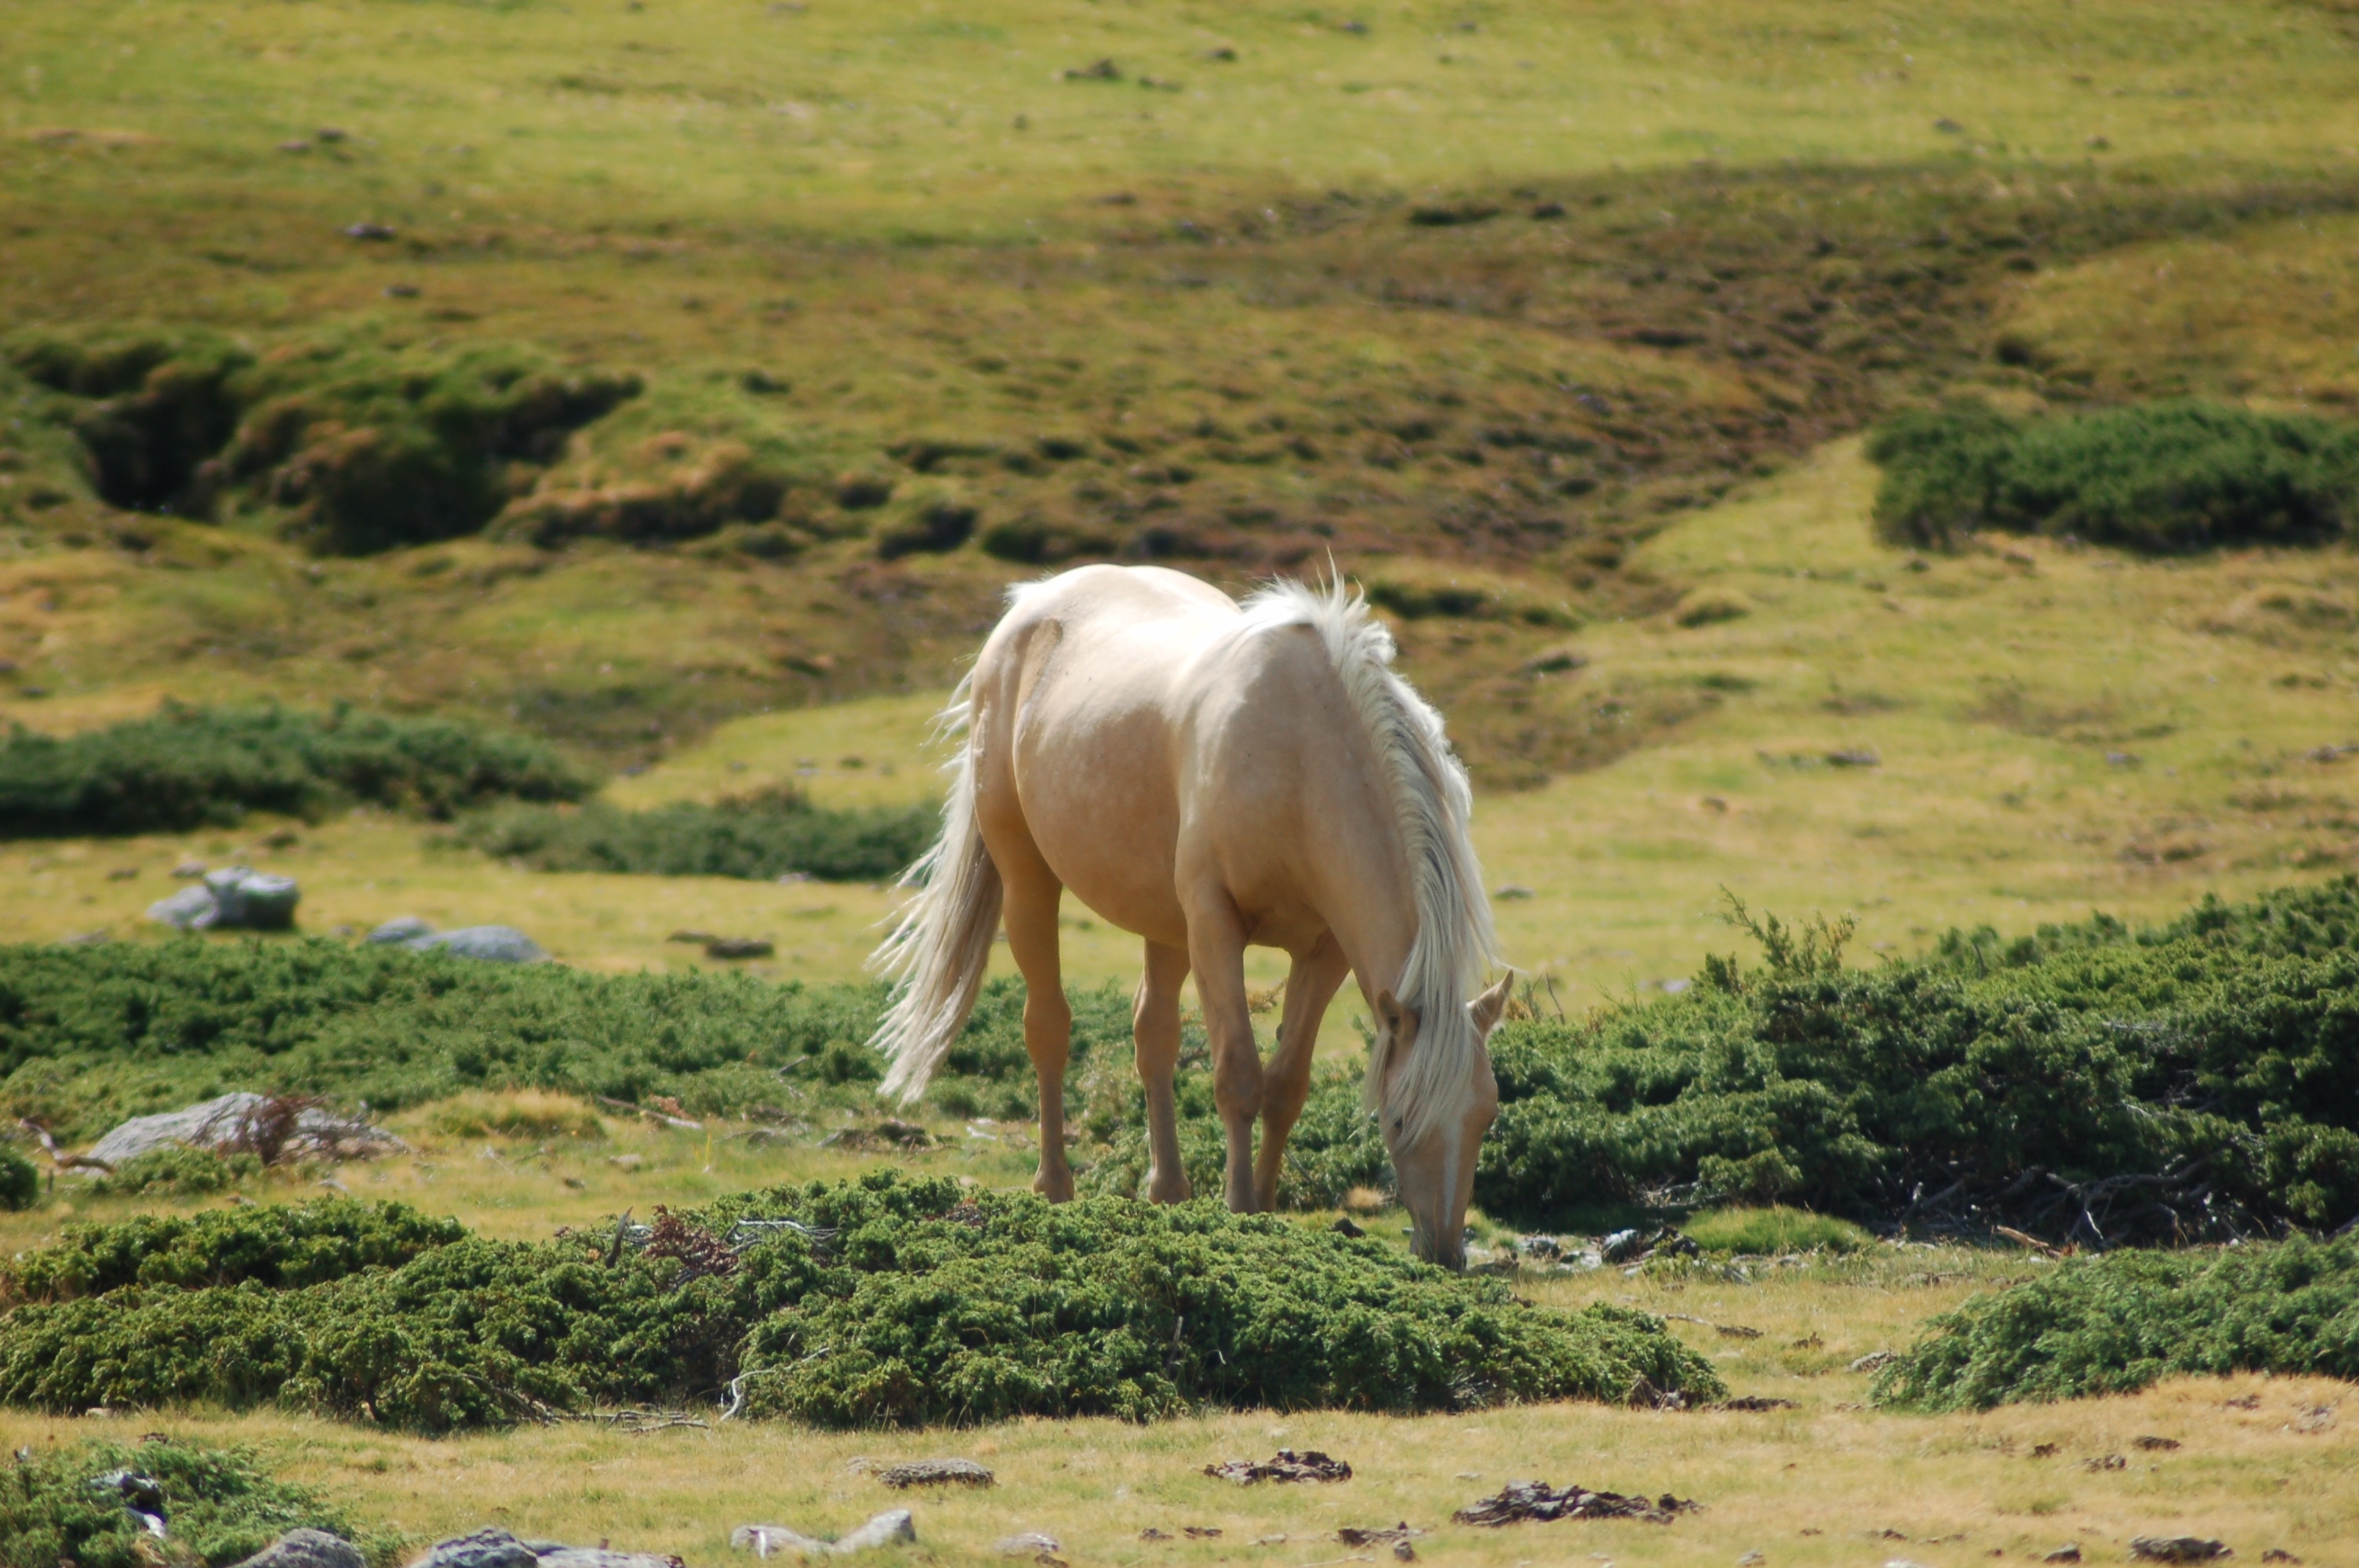
landscape, mountain, field, meadow, prairie, wildlife, wild, herd, pasture, grazing, ranch, horse, stallion, fauna, savanna, plain, ecology, grassland, mare, habitat, ecosystem, steppe, rural area, natural environment, horse like mammal, mustang horse, pe alara